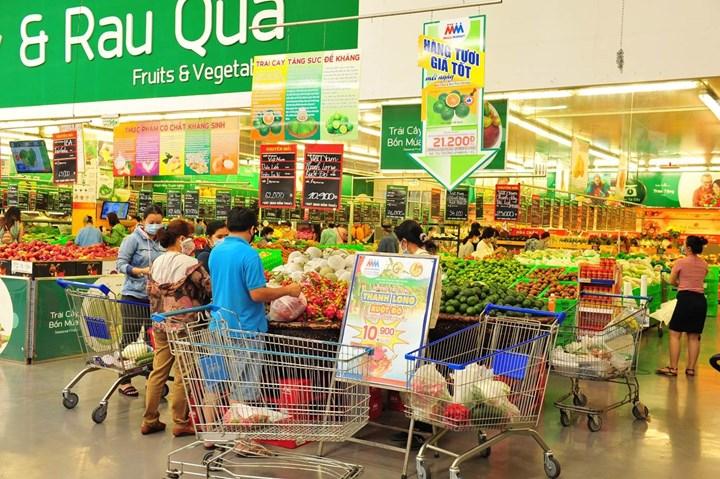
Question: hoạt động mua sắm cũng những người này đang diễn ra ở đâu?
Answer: trong siêu thị